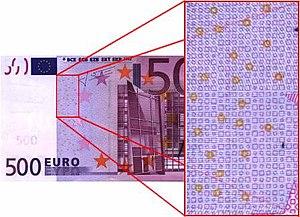
Le billet de 500 euros est le septième et dernier billet en euros par ordre croissant de valeur. Mis en circulation en 2002, il est utilisable par plus de 340 millions de personnes dans les 23 pays dont l'euro est la monnaie unique ou qui ont été autorisés à l'utiliser, ainsi que dans certains pays qui l'utilisent de facto.